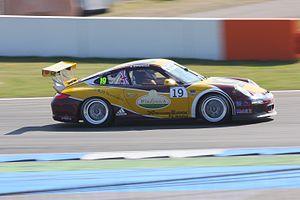
Sean Lawrence Guy Edwards est un pilote automobile anglais.